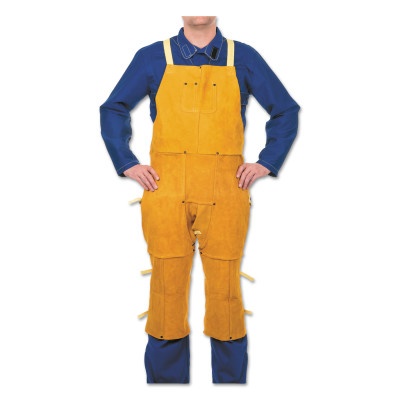
Leather Split Leg Bib Apron, 24 in W x 36 in L, Split Cowhide, Golden Brown 902-Q-8
High quality cowhide | 5-ply Kevlar sewn with riveted stress points | Self-balancing straps for even weight distribution | Adjustable waist
Brand: Best Welds
Category: Business & Industrial > Work Safety Protective Gear > Protective Aprons